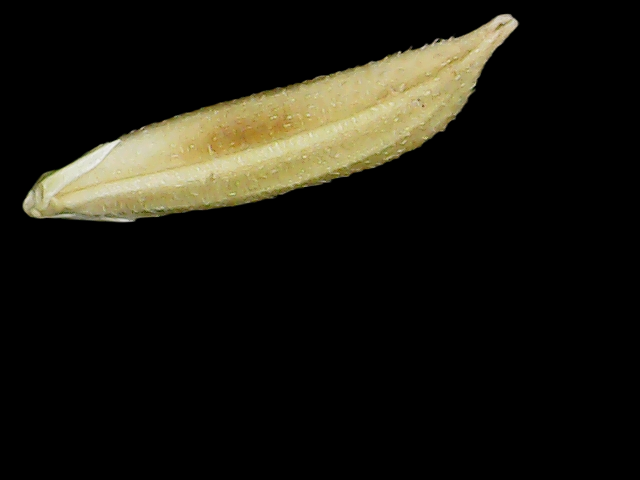
Rice variety: Binadhan25